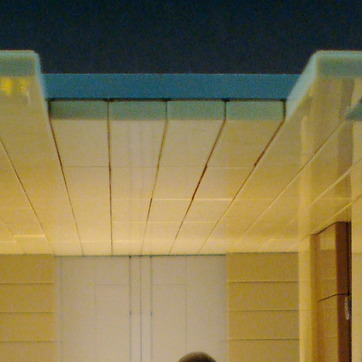
Material: plastic